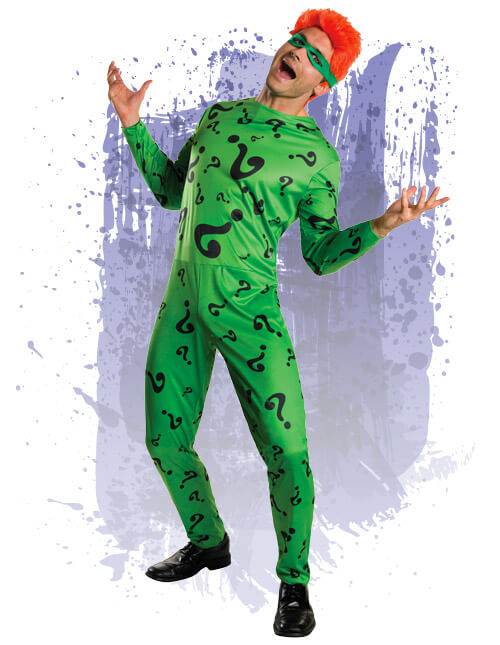
Gender: men